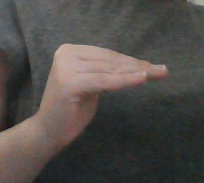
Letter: haa